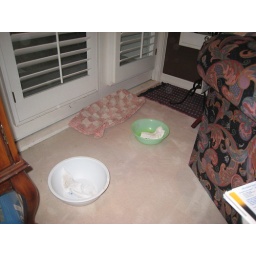
2 areas of leaks in master bedroom near french doors from roof